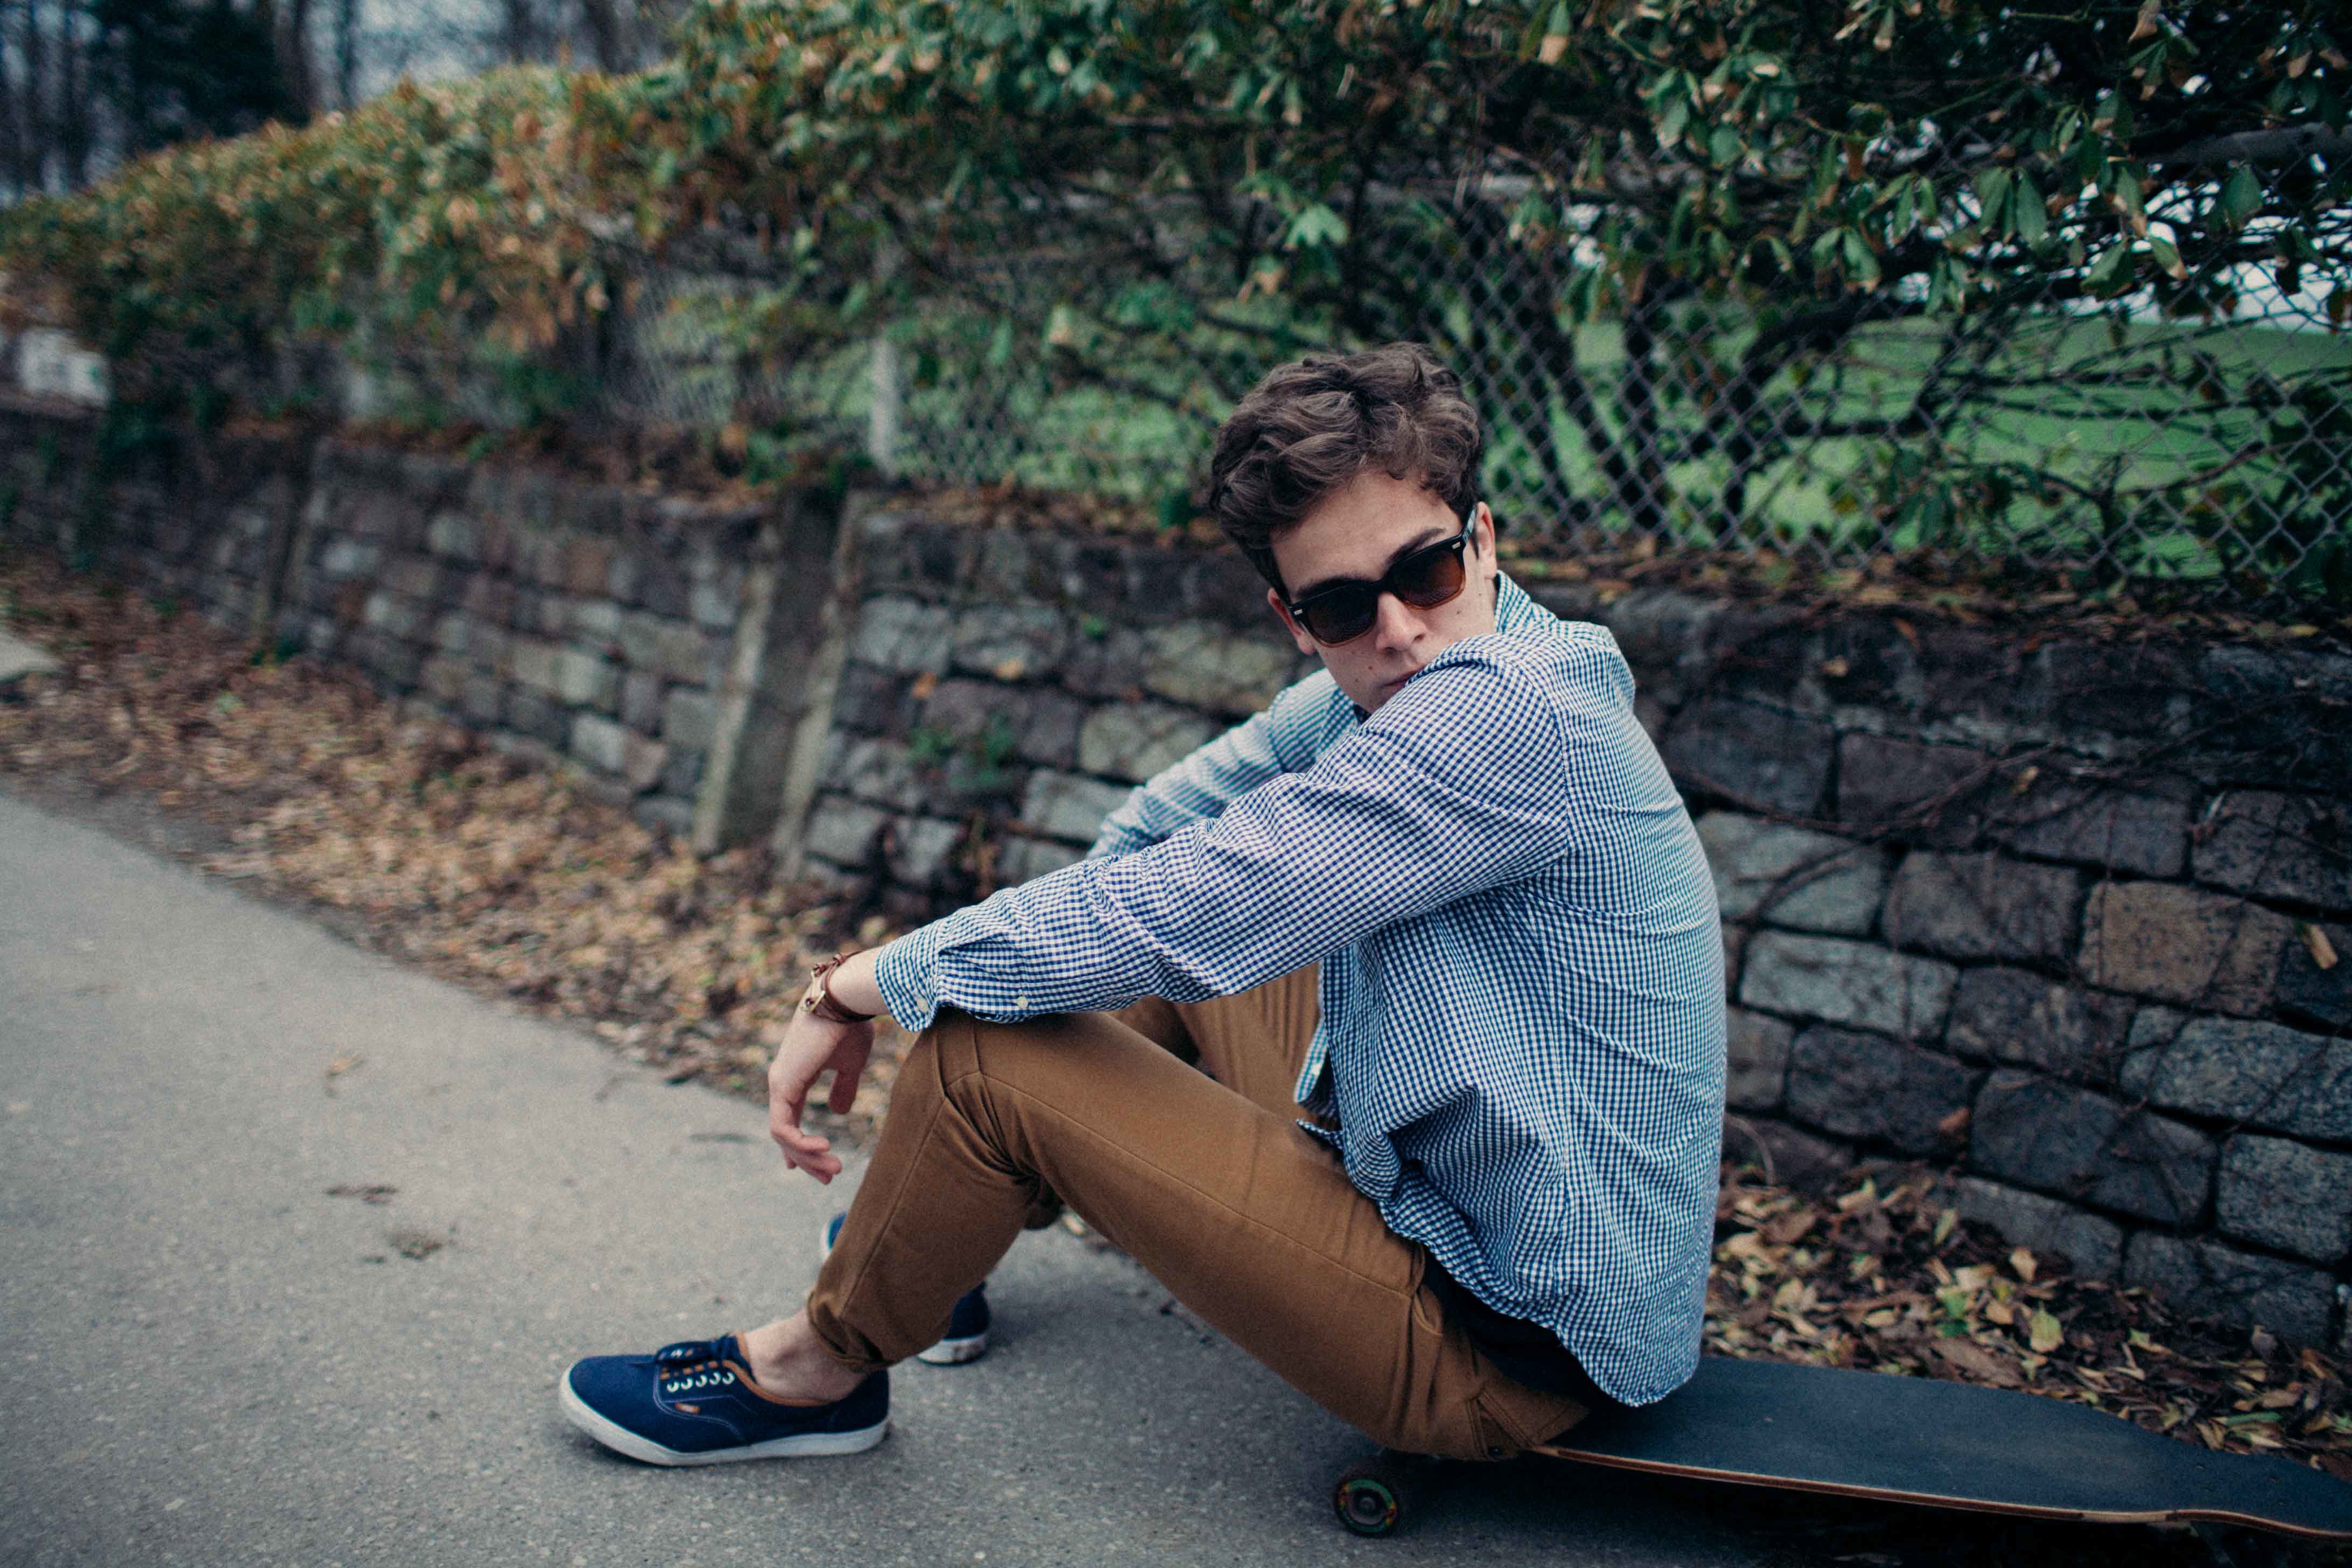
man, person, photography, skateboard, male, guy, leg, model, sitting, fashion, footwear, photograph, beauty, interaction, photo shoot, human positions